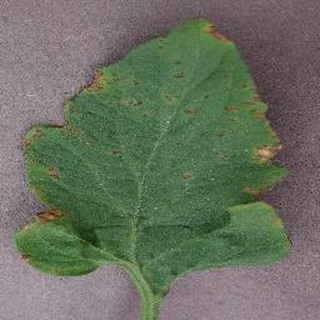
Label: tomato_bacterial_spot